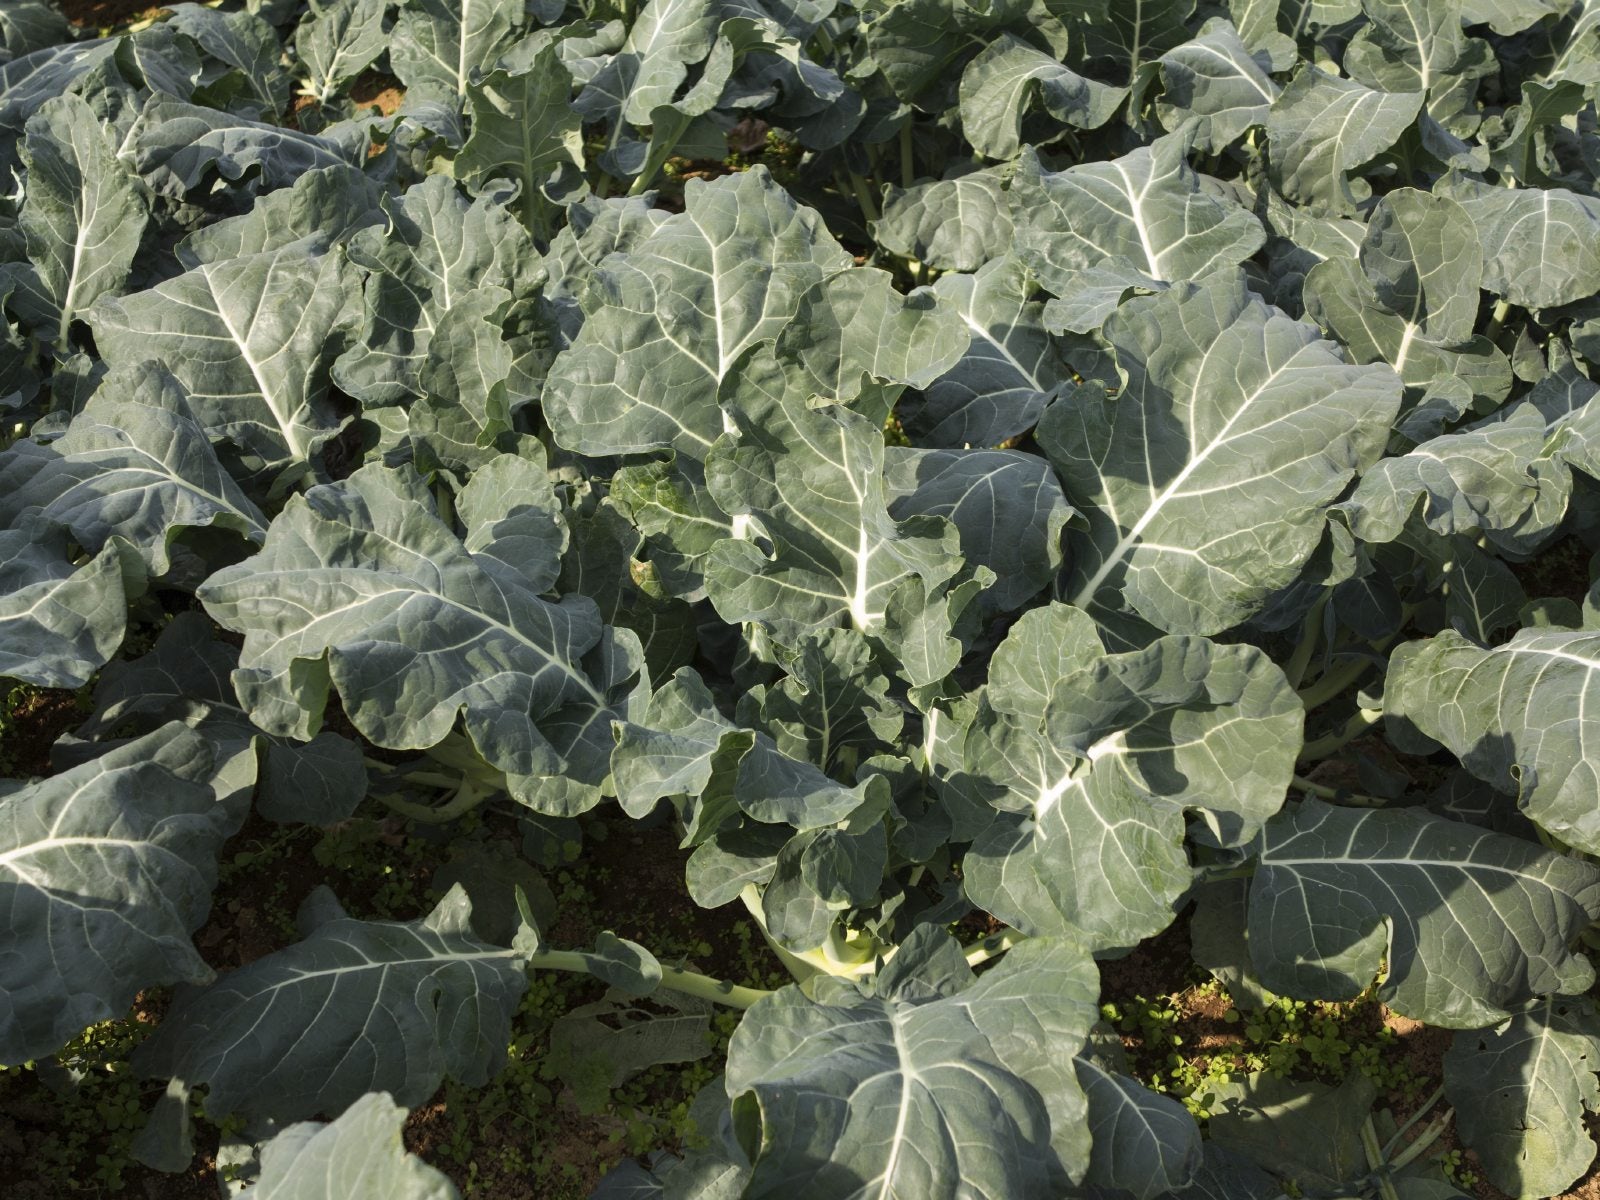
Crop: unknown
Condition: broccoli